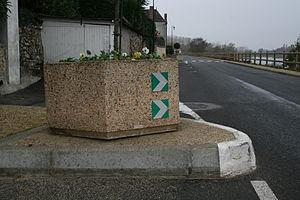
Les balises de virages à chevrons J4 sont des balises routières ayant pour objet de compléter ou de remplacer les balises J1, lorsque le renforcement de l'alerte est nécessaire.